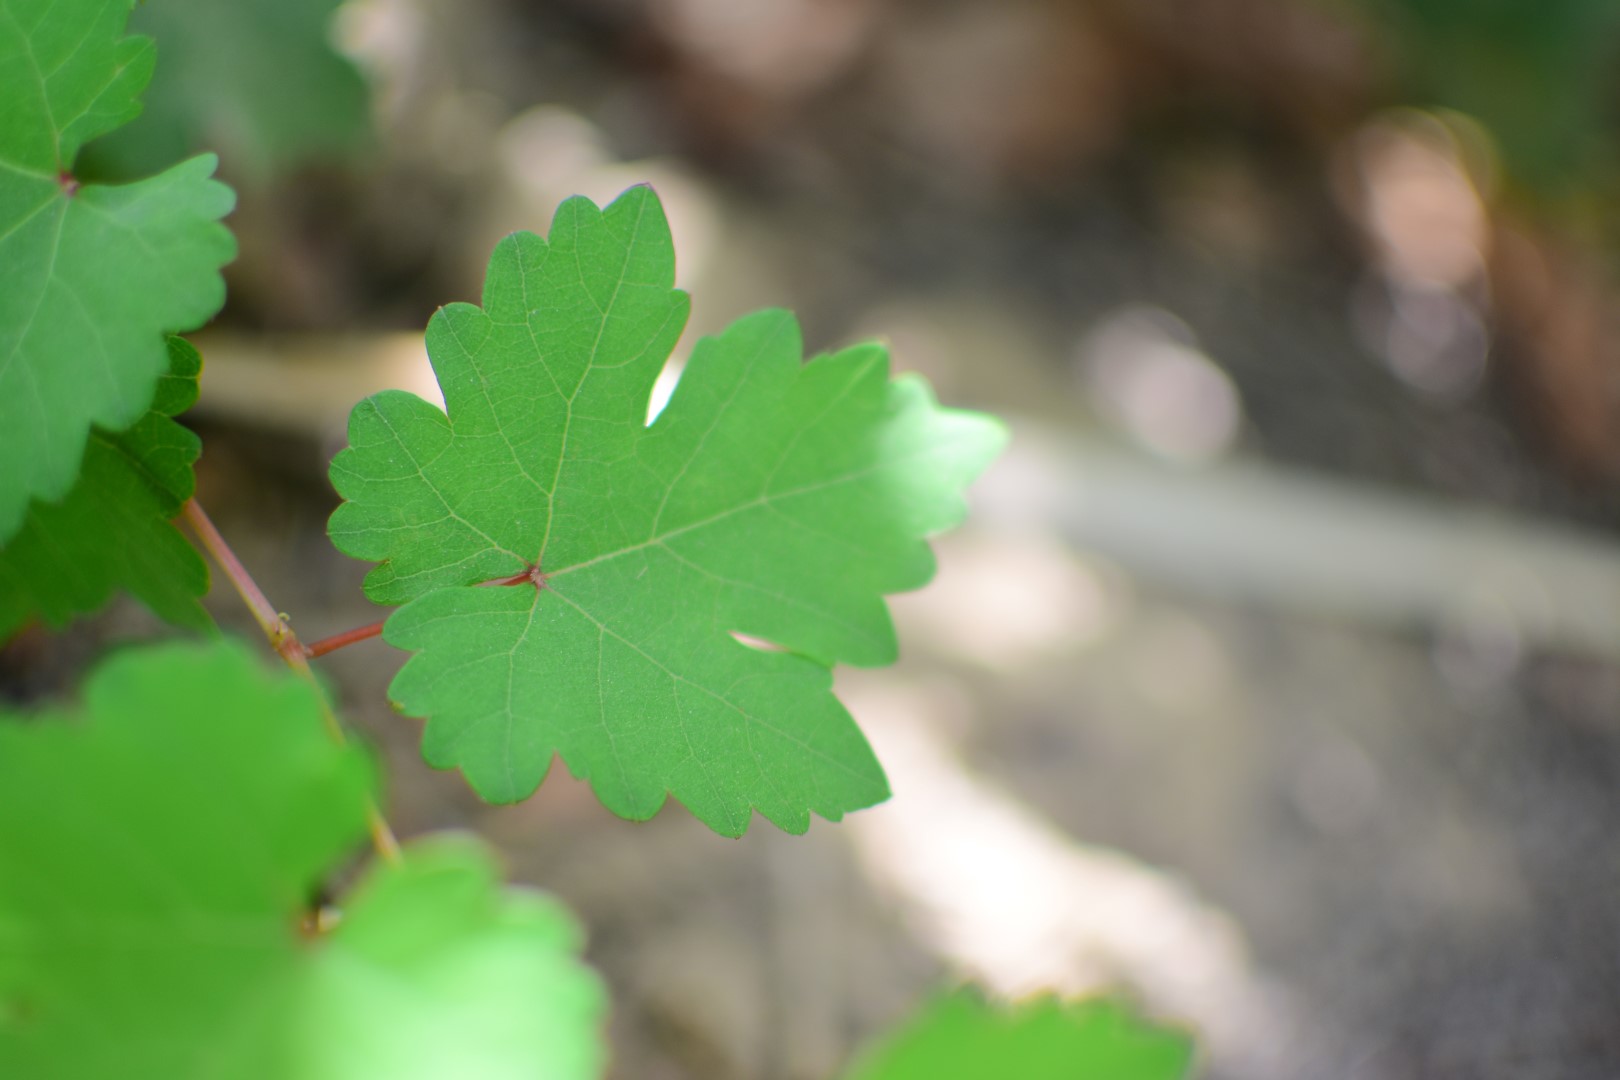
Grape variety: Shdah